Low-temperature distillation

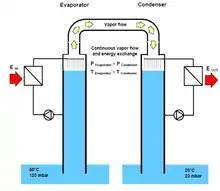
Fig. 4: External media circulations for heating and cooling

As a consequence of this, it can be assumed that as long as a temperature difference in both columns is maintained, a spontaneous evaporation and condensation of the surface water takes place in order to achieve equilibrium temperature and pressure. To make this technically possible, an additional external circulation in Fig. 4 can supply heat formula_1 on the evaporation side and extract heat formula_2 on the condenser side. As the reaction velocity is strongly depending on the available water surface, a specially designed spraying system creates millions of small droplets. This huge internal water surface results in very high internal heat transfer rates between evaporator and condenser.